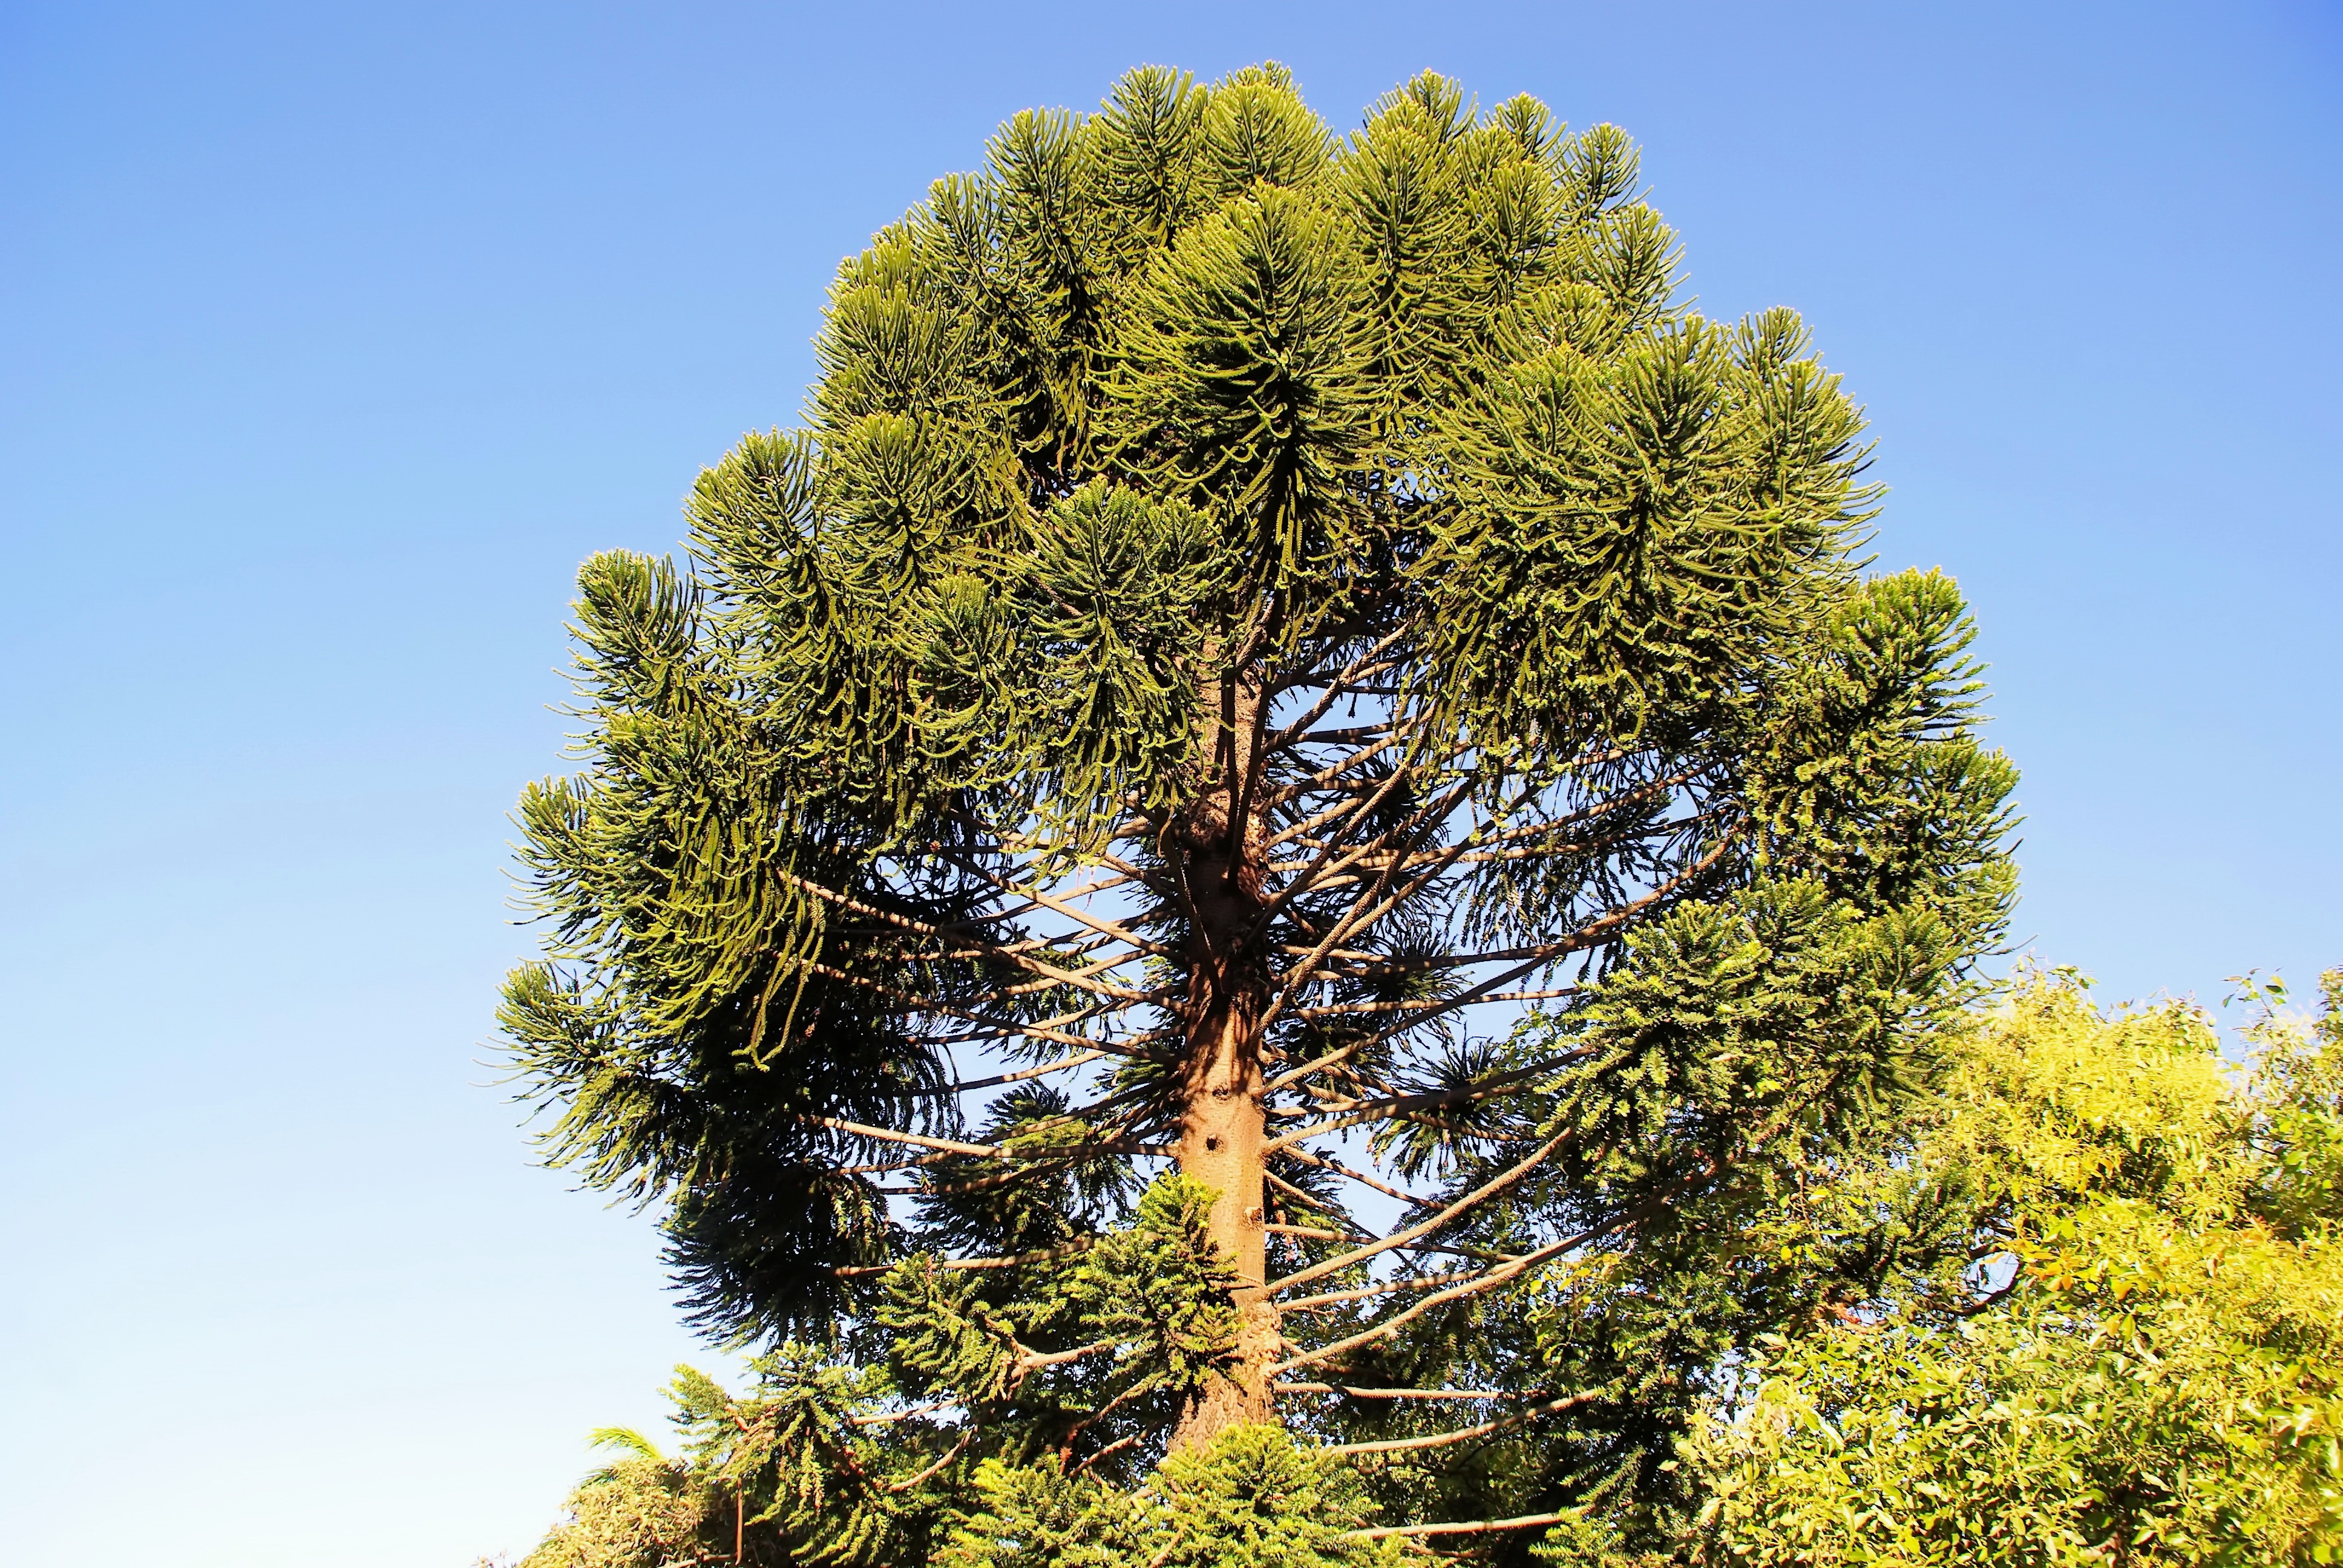
tree, branch, plant, leaf, evergreen, botany, fir, conifer, spruce, araucaria, larch, ecosystem, guatemala, flowering plant, big tree, biome, araucaria heterophylla, norfolk pine, woody plant, temperate coniferous forest, land plant